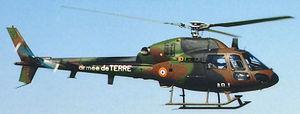
Hélicoptère Aérospatiale Fénnec AS 555UN (immatriculation